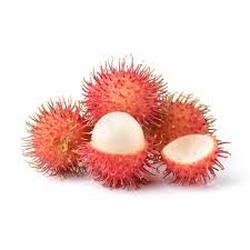
Label: Rambutan